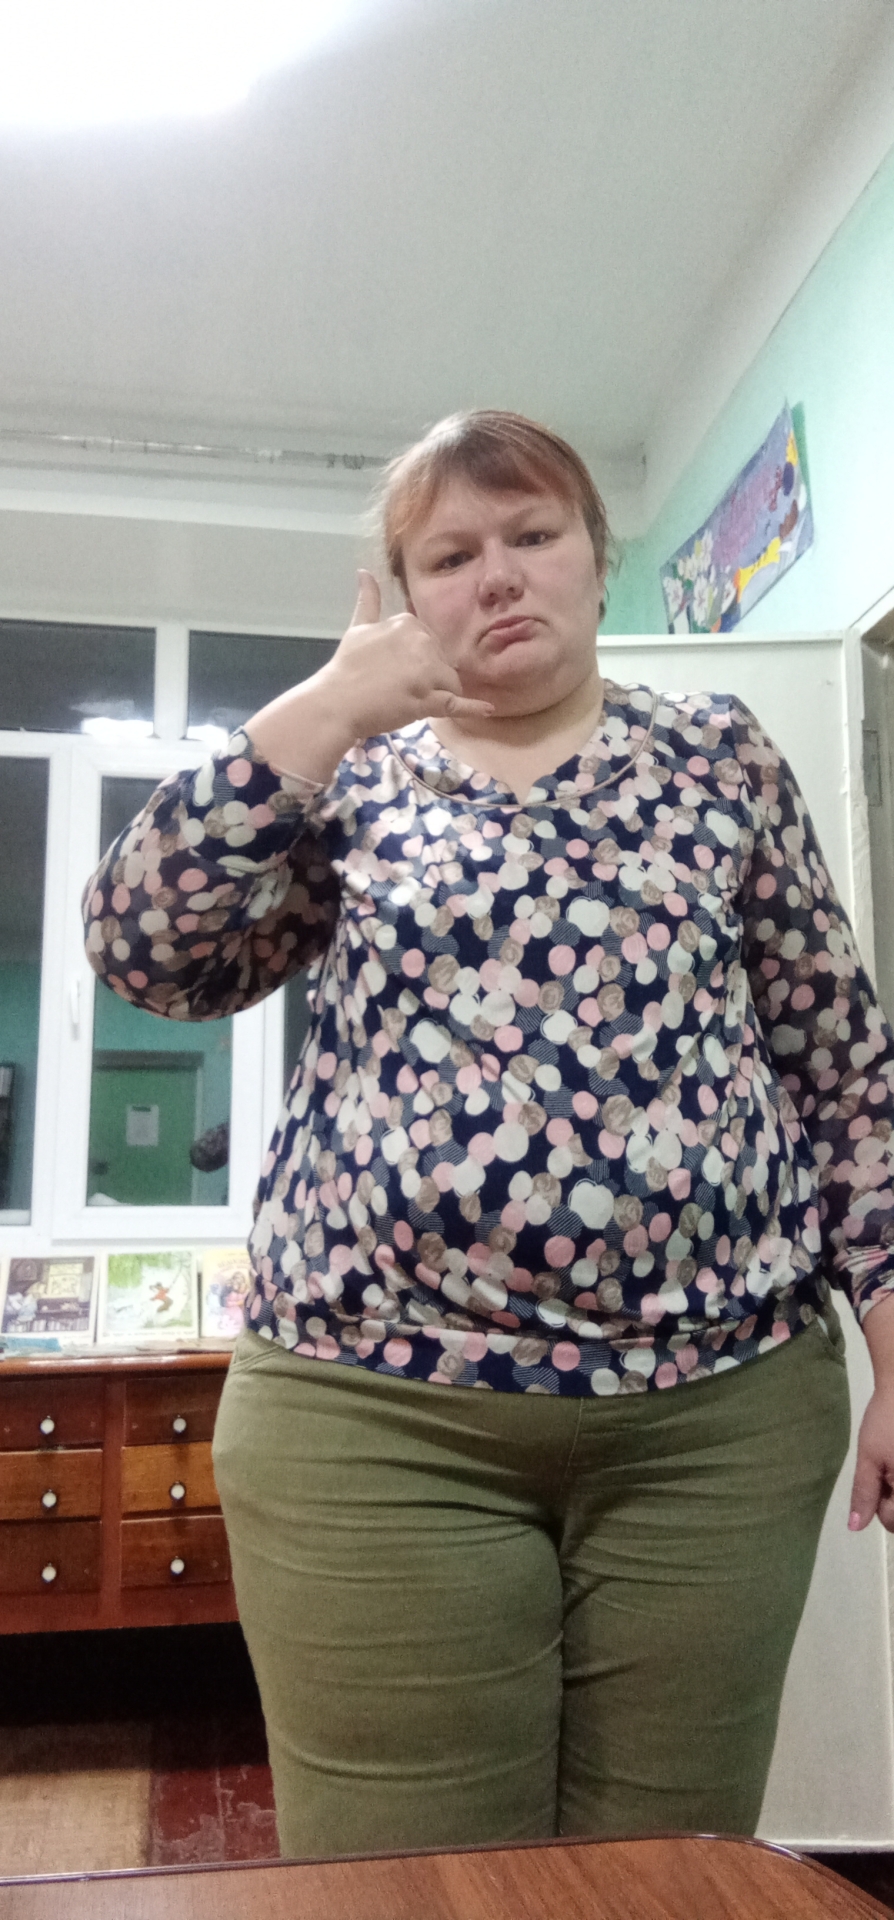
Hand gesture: call